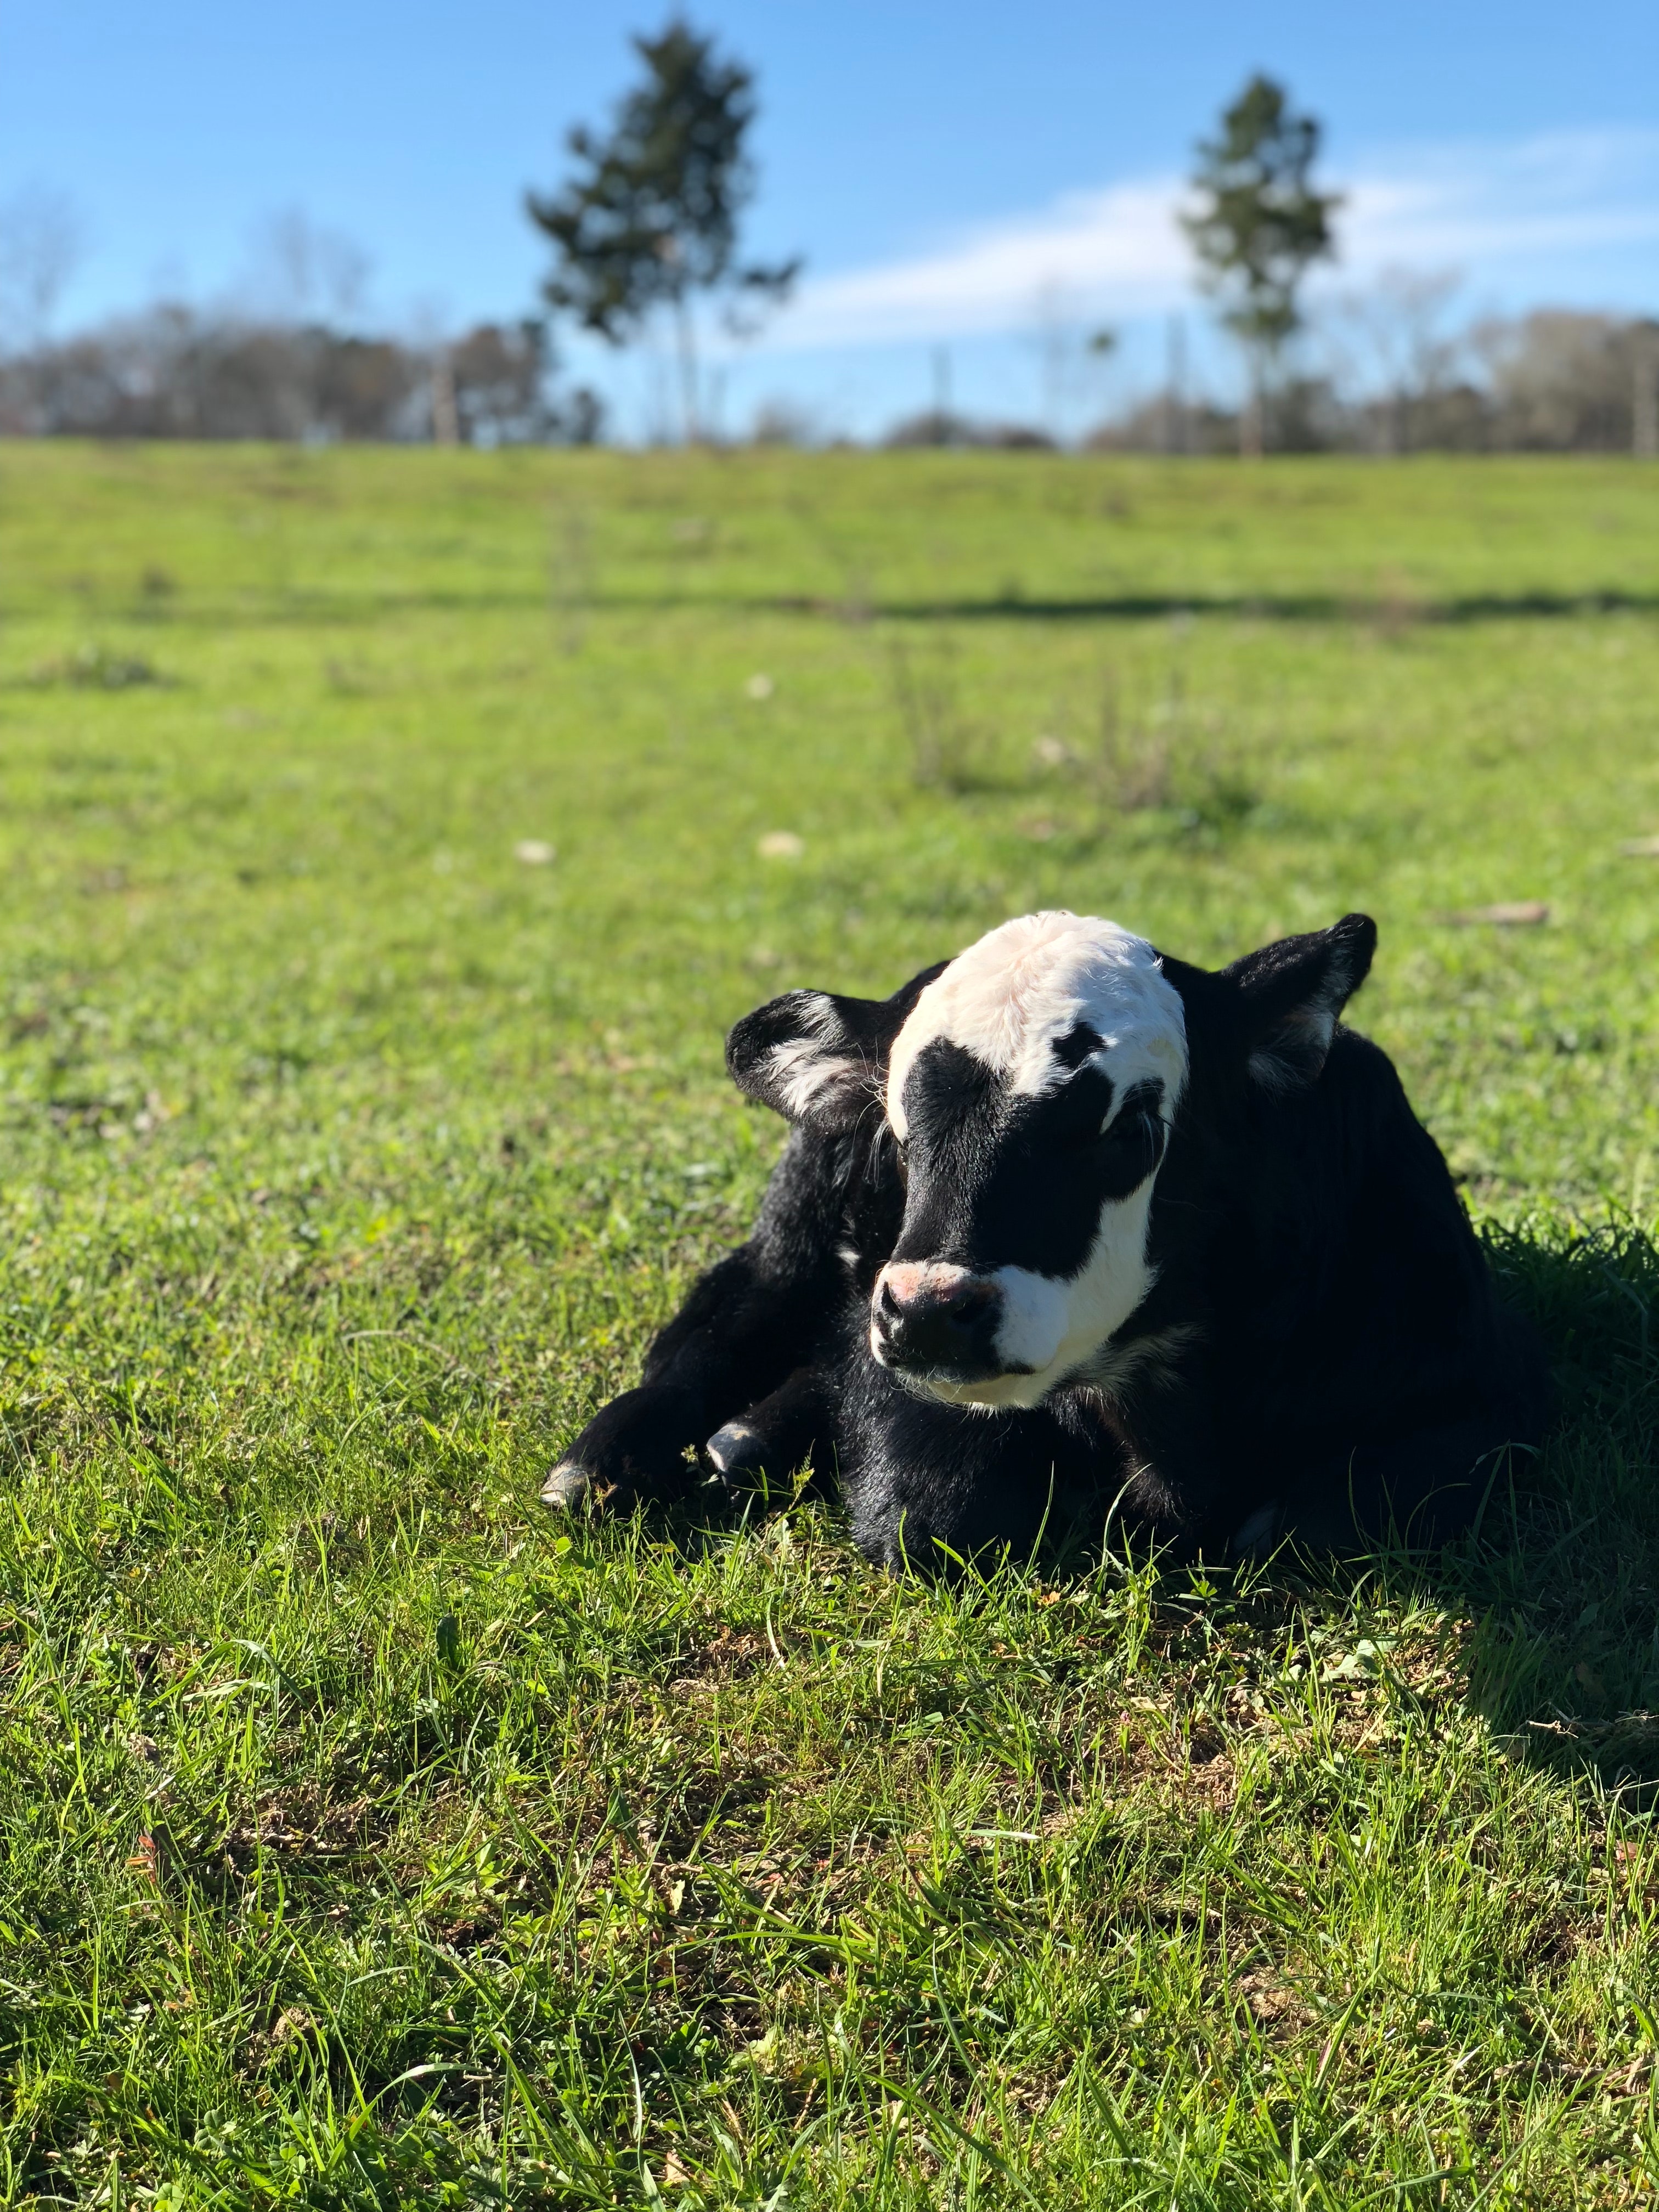
pasture, bovine, dairy cow, grazing, grassland, grass, natural environment, farm, meadow, nose, livestock, rural area, calf, field, plant, cow goat family, fodder, landscape, ranch, dairy